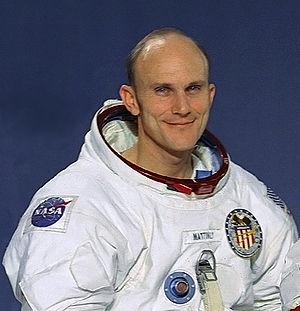
Thomas Kenneth Mattingly II dit Ken Mattingly est un astronaute américain né le 17 mars 1936 à Chicago, Illinois.